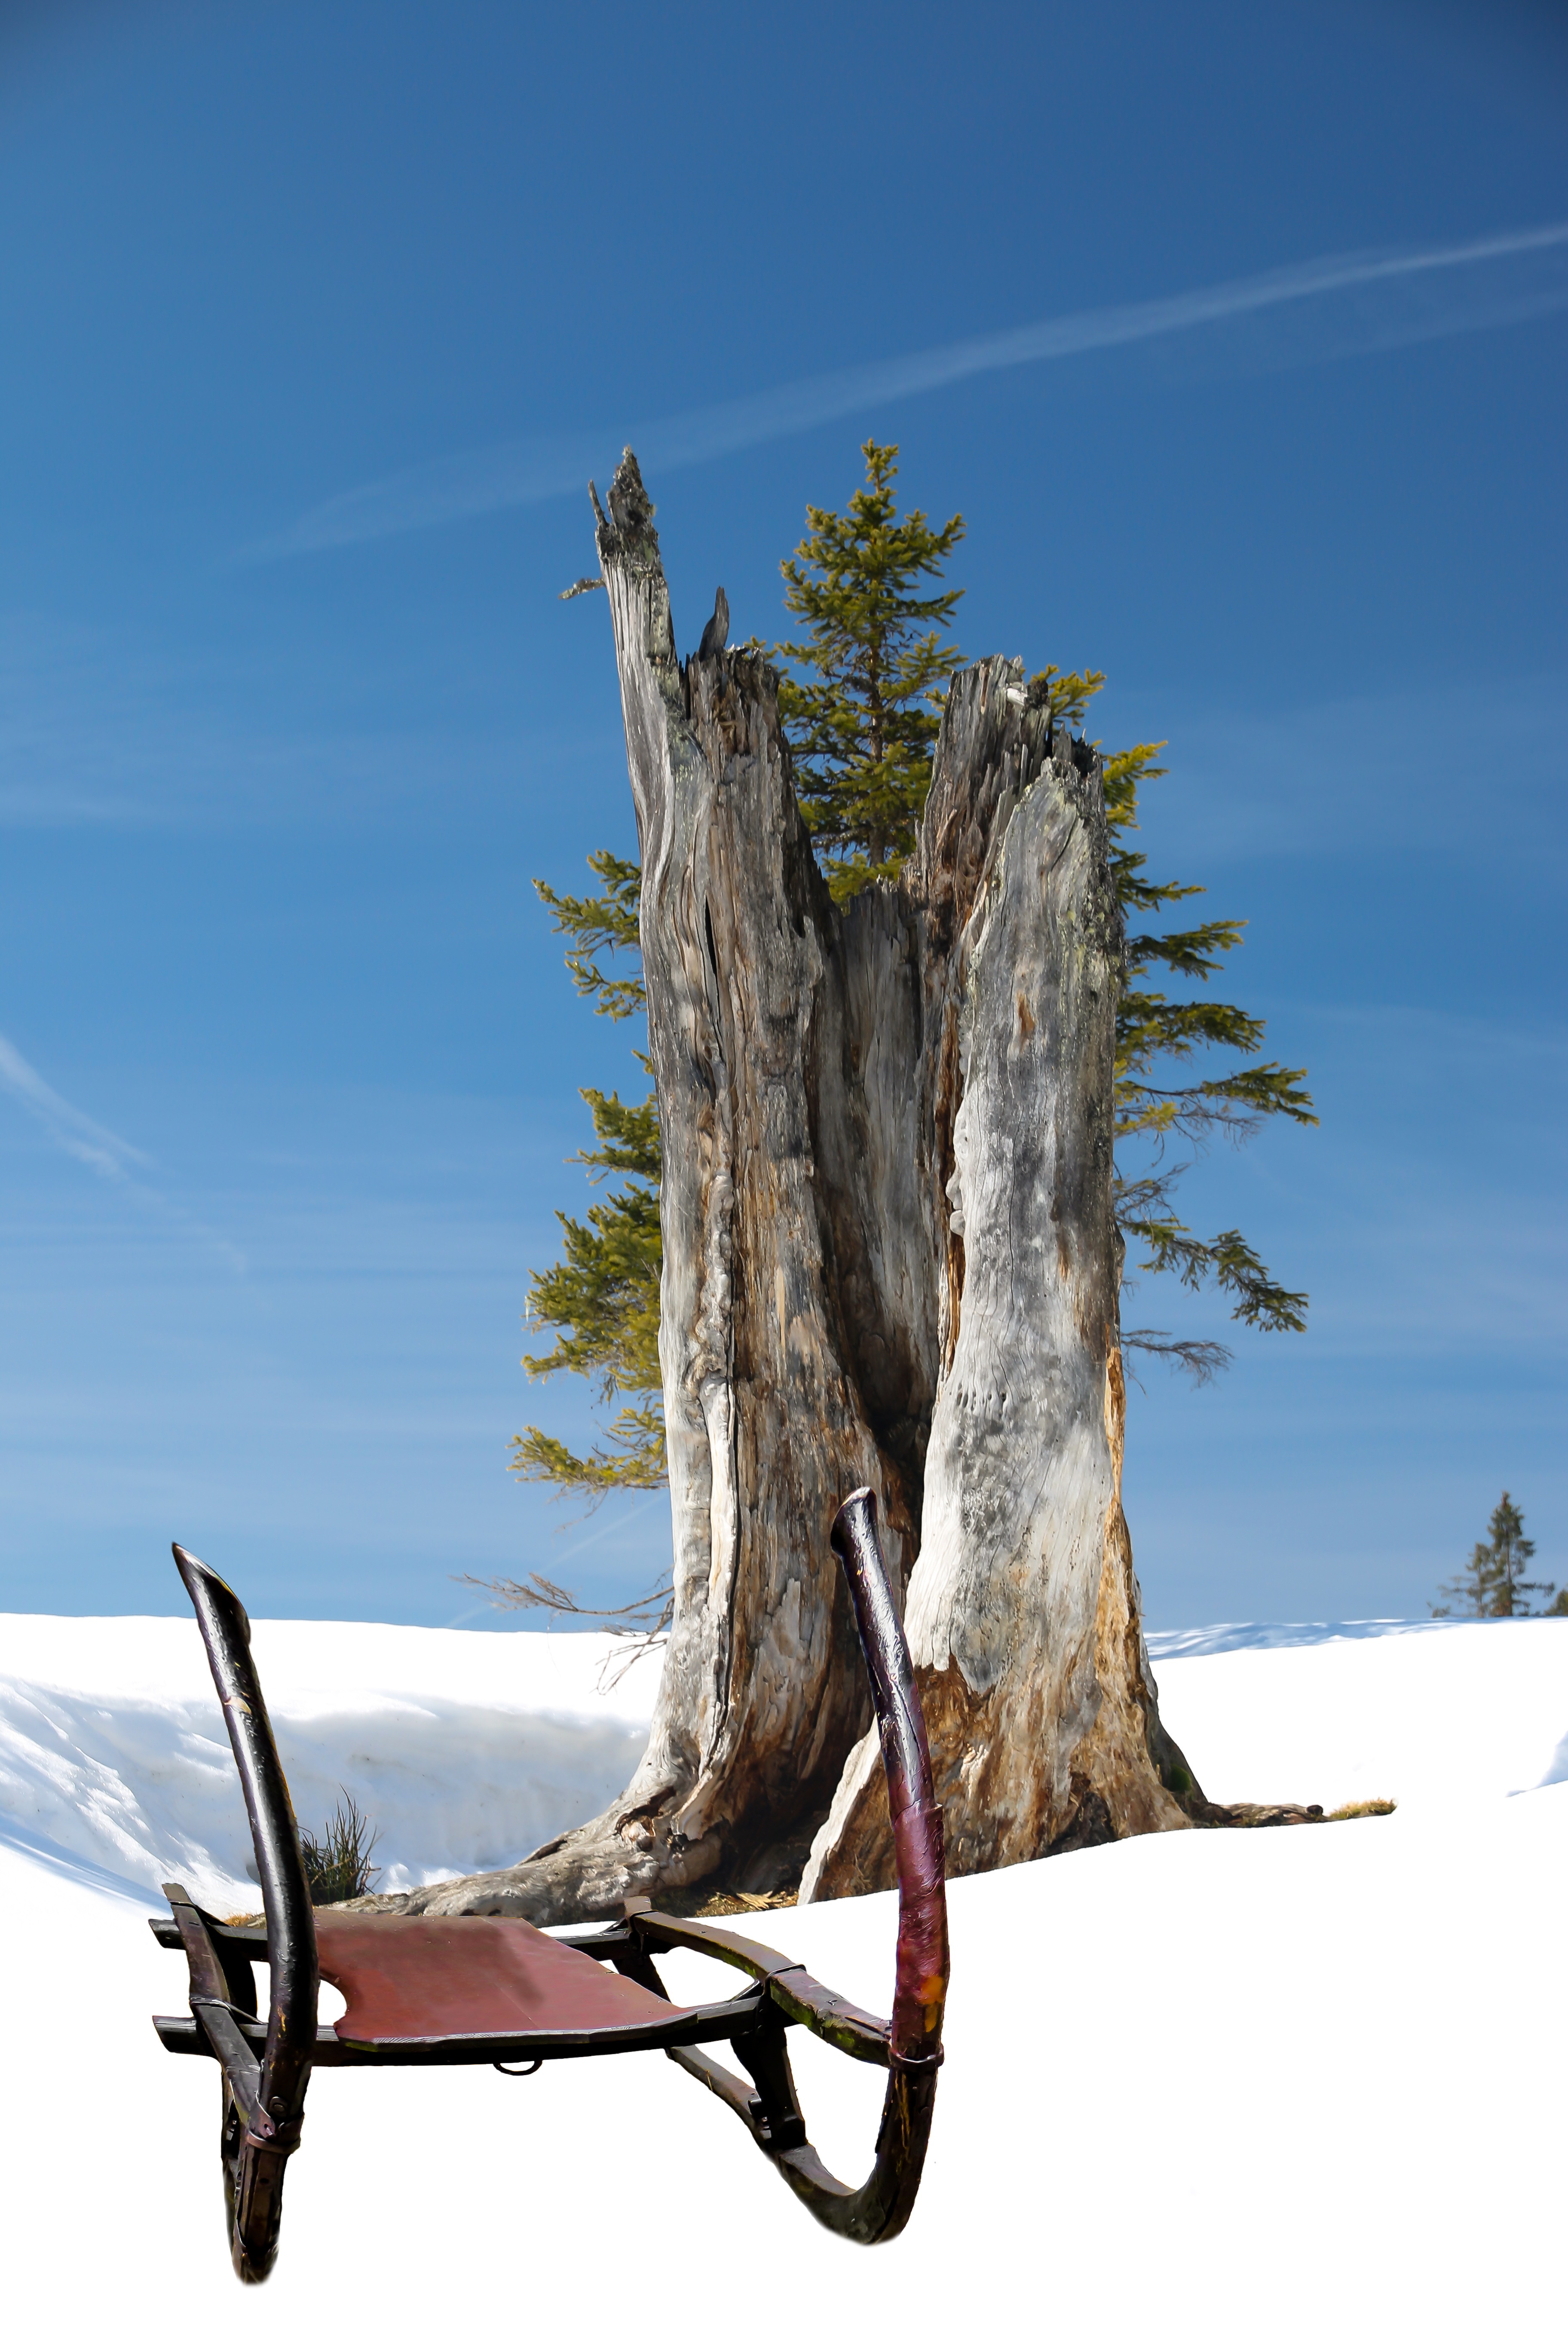
tree, branch, snow, winter, wood, wind, old, vehicle, fir, season, slide, historically, wintry, winter magic, snow magic, horny bob sleigh